Ted Kavanagh

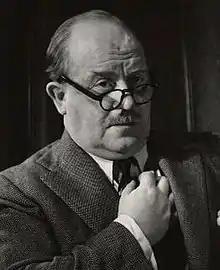
Kavanagh in 1949

Henry Edward Kavanagh (7 March 1892 – 17 September 1958) was a British radio scriptwriter and producer.